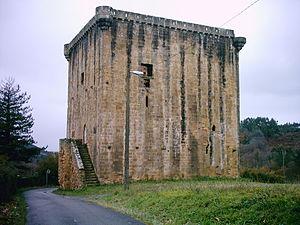
Erandio est une commune de Biscaye dans la communauté autonome du Pays basque en Espagne.